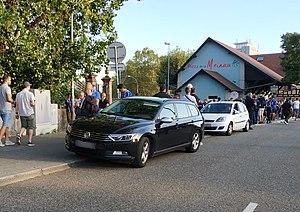
Volskwagen Passat de la BAC 67, lors du match Racing-Eintracht Francfort à Strasbourg (22 août 2019)
La Brigade anti-criminalité, connue aussi sous l'acronyme « BAC », est un service de la police nationale française, créé en 1994 au niveau national, appartenant à la Direction centrale de la sécurité publique ou à la DSPAP.